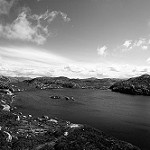
Label: B & W